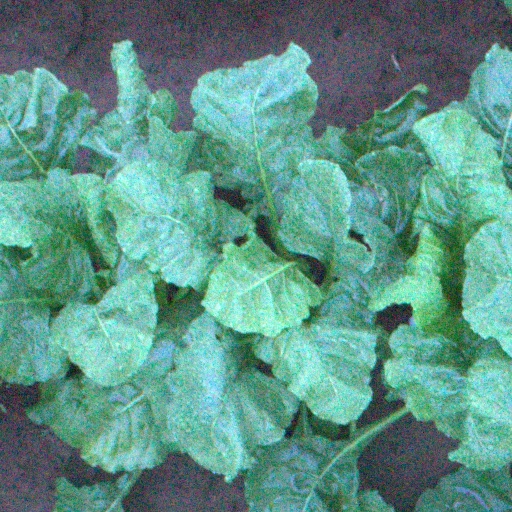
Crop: sugar beet